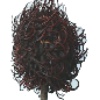
Label: Rambutan 1